Courtney Young (librarian)

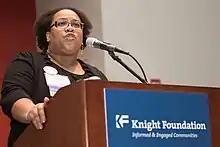
Young at ALA Midwinter 2015

Courtney Young is an American librarian and scholar, who served as the president of the American Library Association for the 2014–2015 year. On June 30, 2015, her term as ALA President ended, and she passed the title on to Sari Feldman.